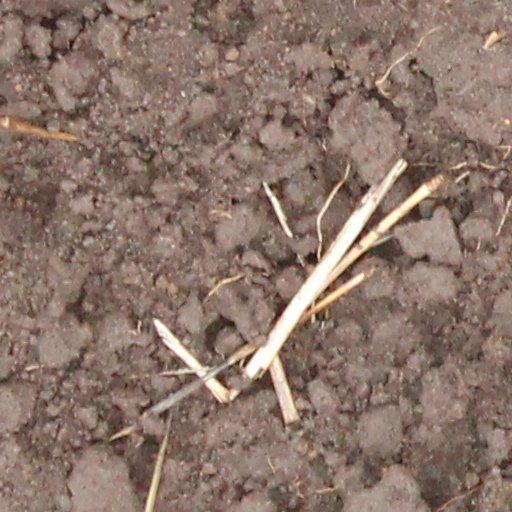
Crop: wheat